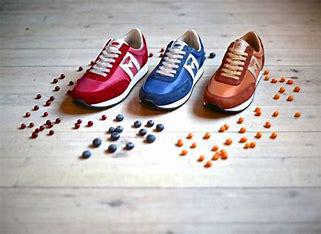
Brand: Karhu
Model: 100